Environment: real
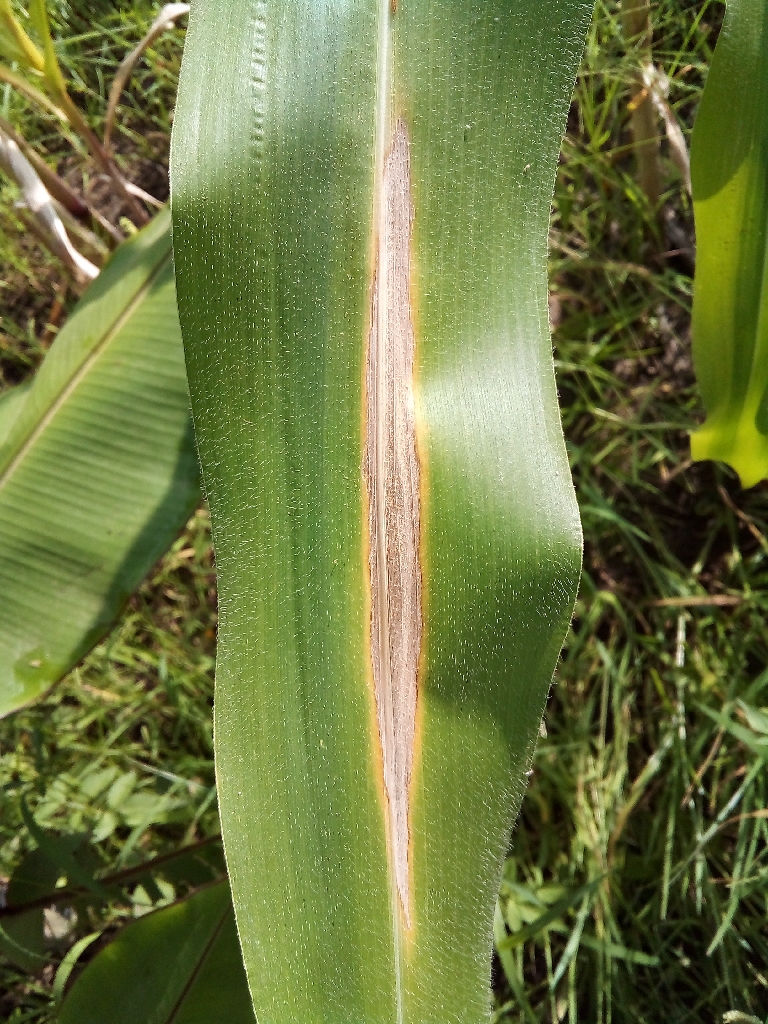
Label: northern_corn_leaf_blight